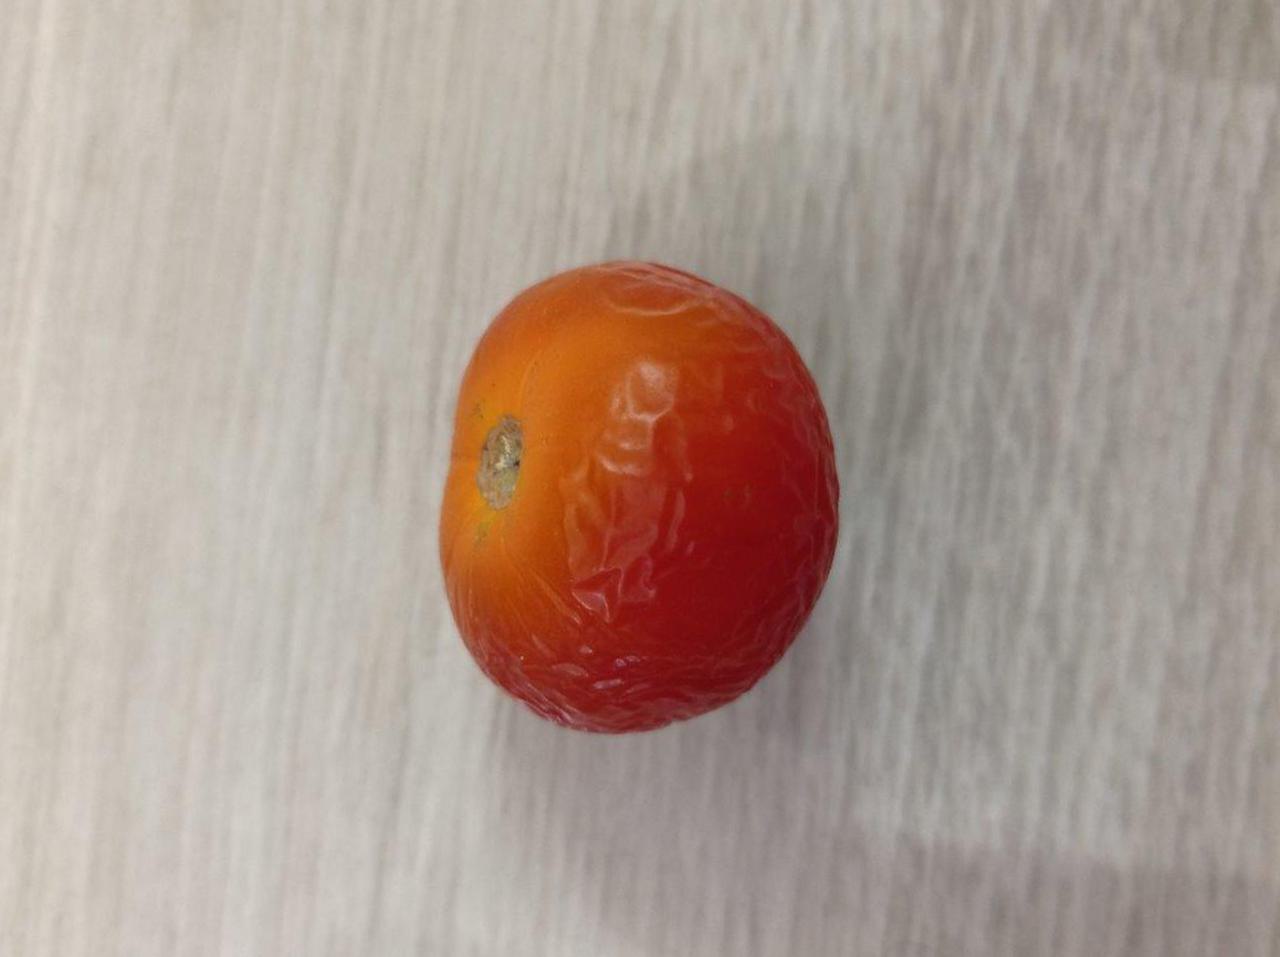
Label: Rotten